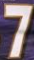
Number: 7